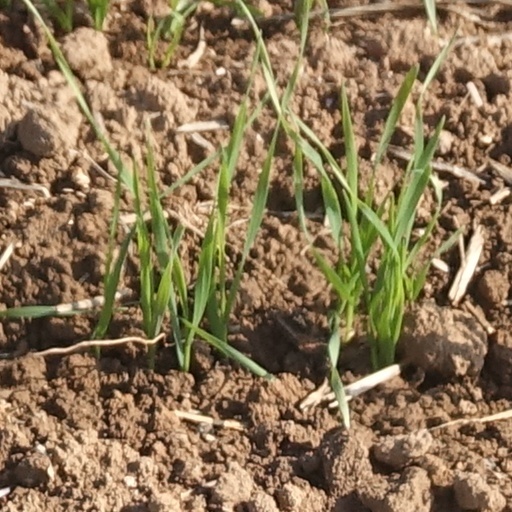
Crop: wheat